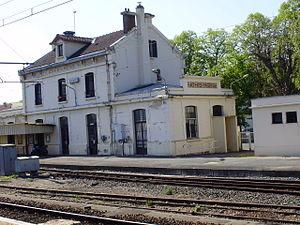
Bâtiment de la gare d'Athis-Mons (vu depuis le quai pour Paris), Essonne, France